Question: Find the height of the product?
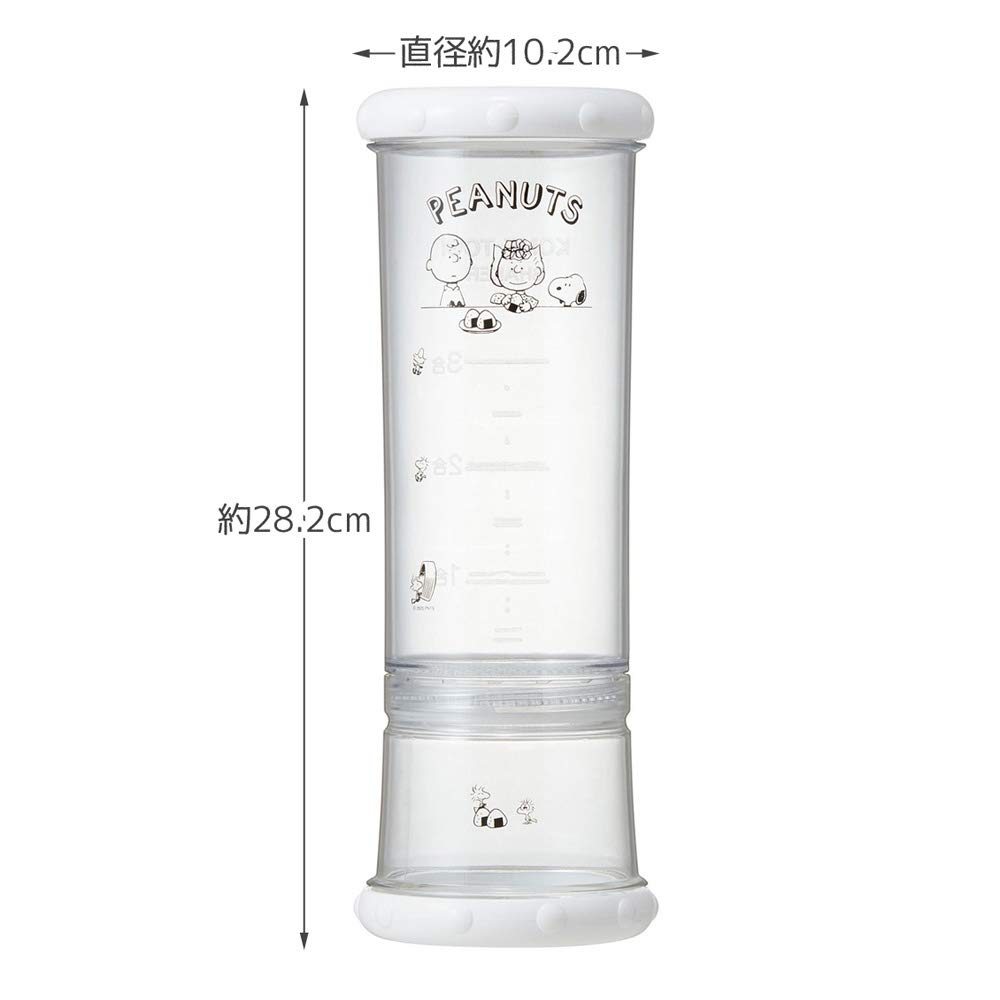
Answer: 28.2 centimetre